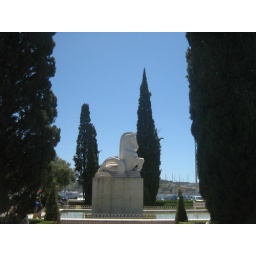
two stone horses framed by cypresses